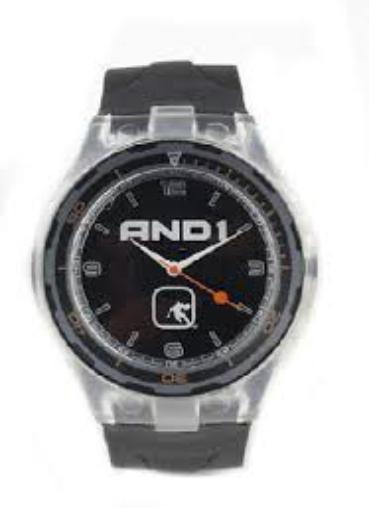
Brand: AND1
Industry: Clothes